Masonic chess

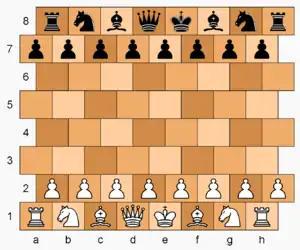
Masonic chess gameboard and starting position

Masonic chess is a chess variant invented by George R. Dekle Sr. in 1983. The game is played on a modified chessboard whereby even-numbered are indented to the right—resembling masonry brickwork. The moves of the pieces are adapted to the new geometry; in other respects the game is the same as chess.